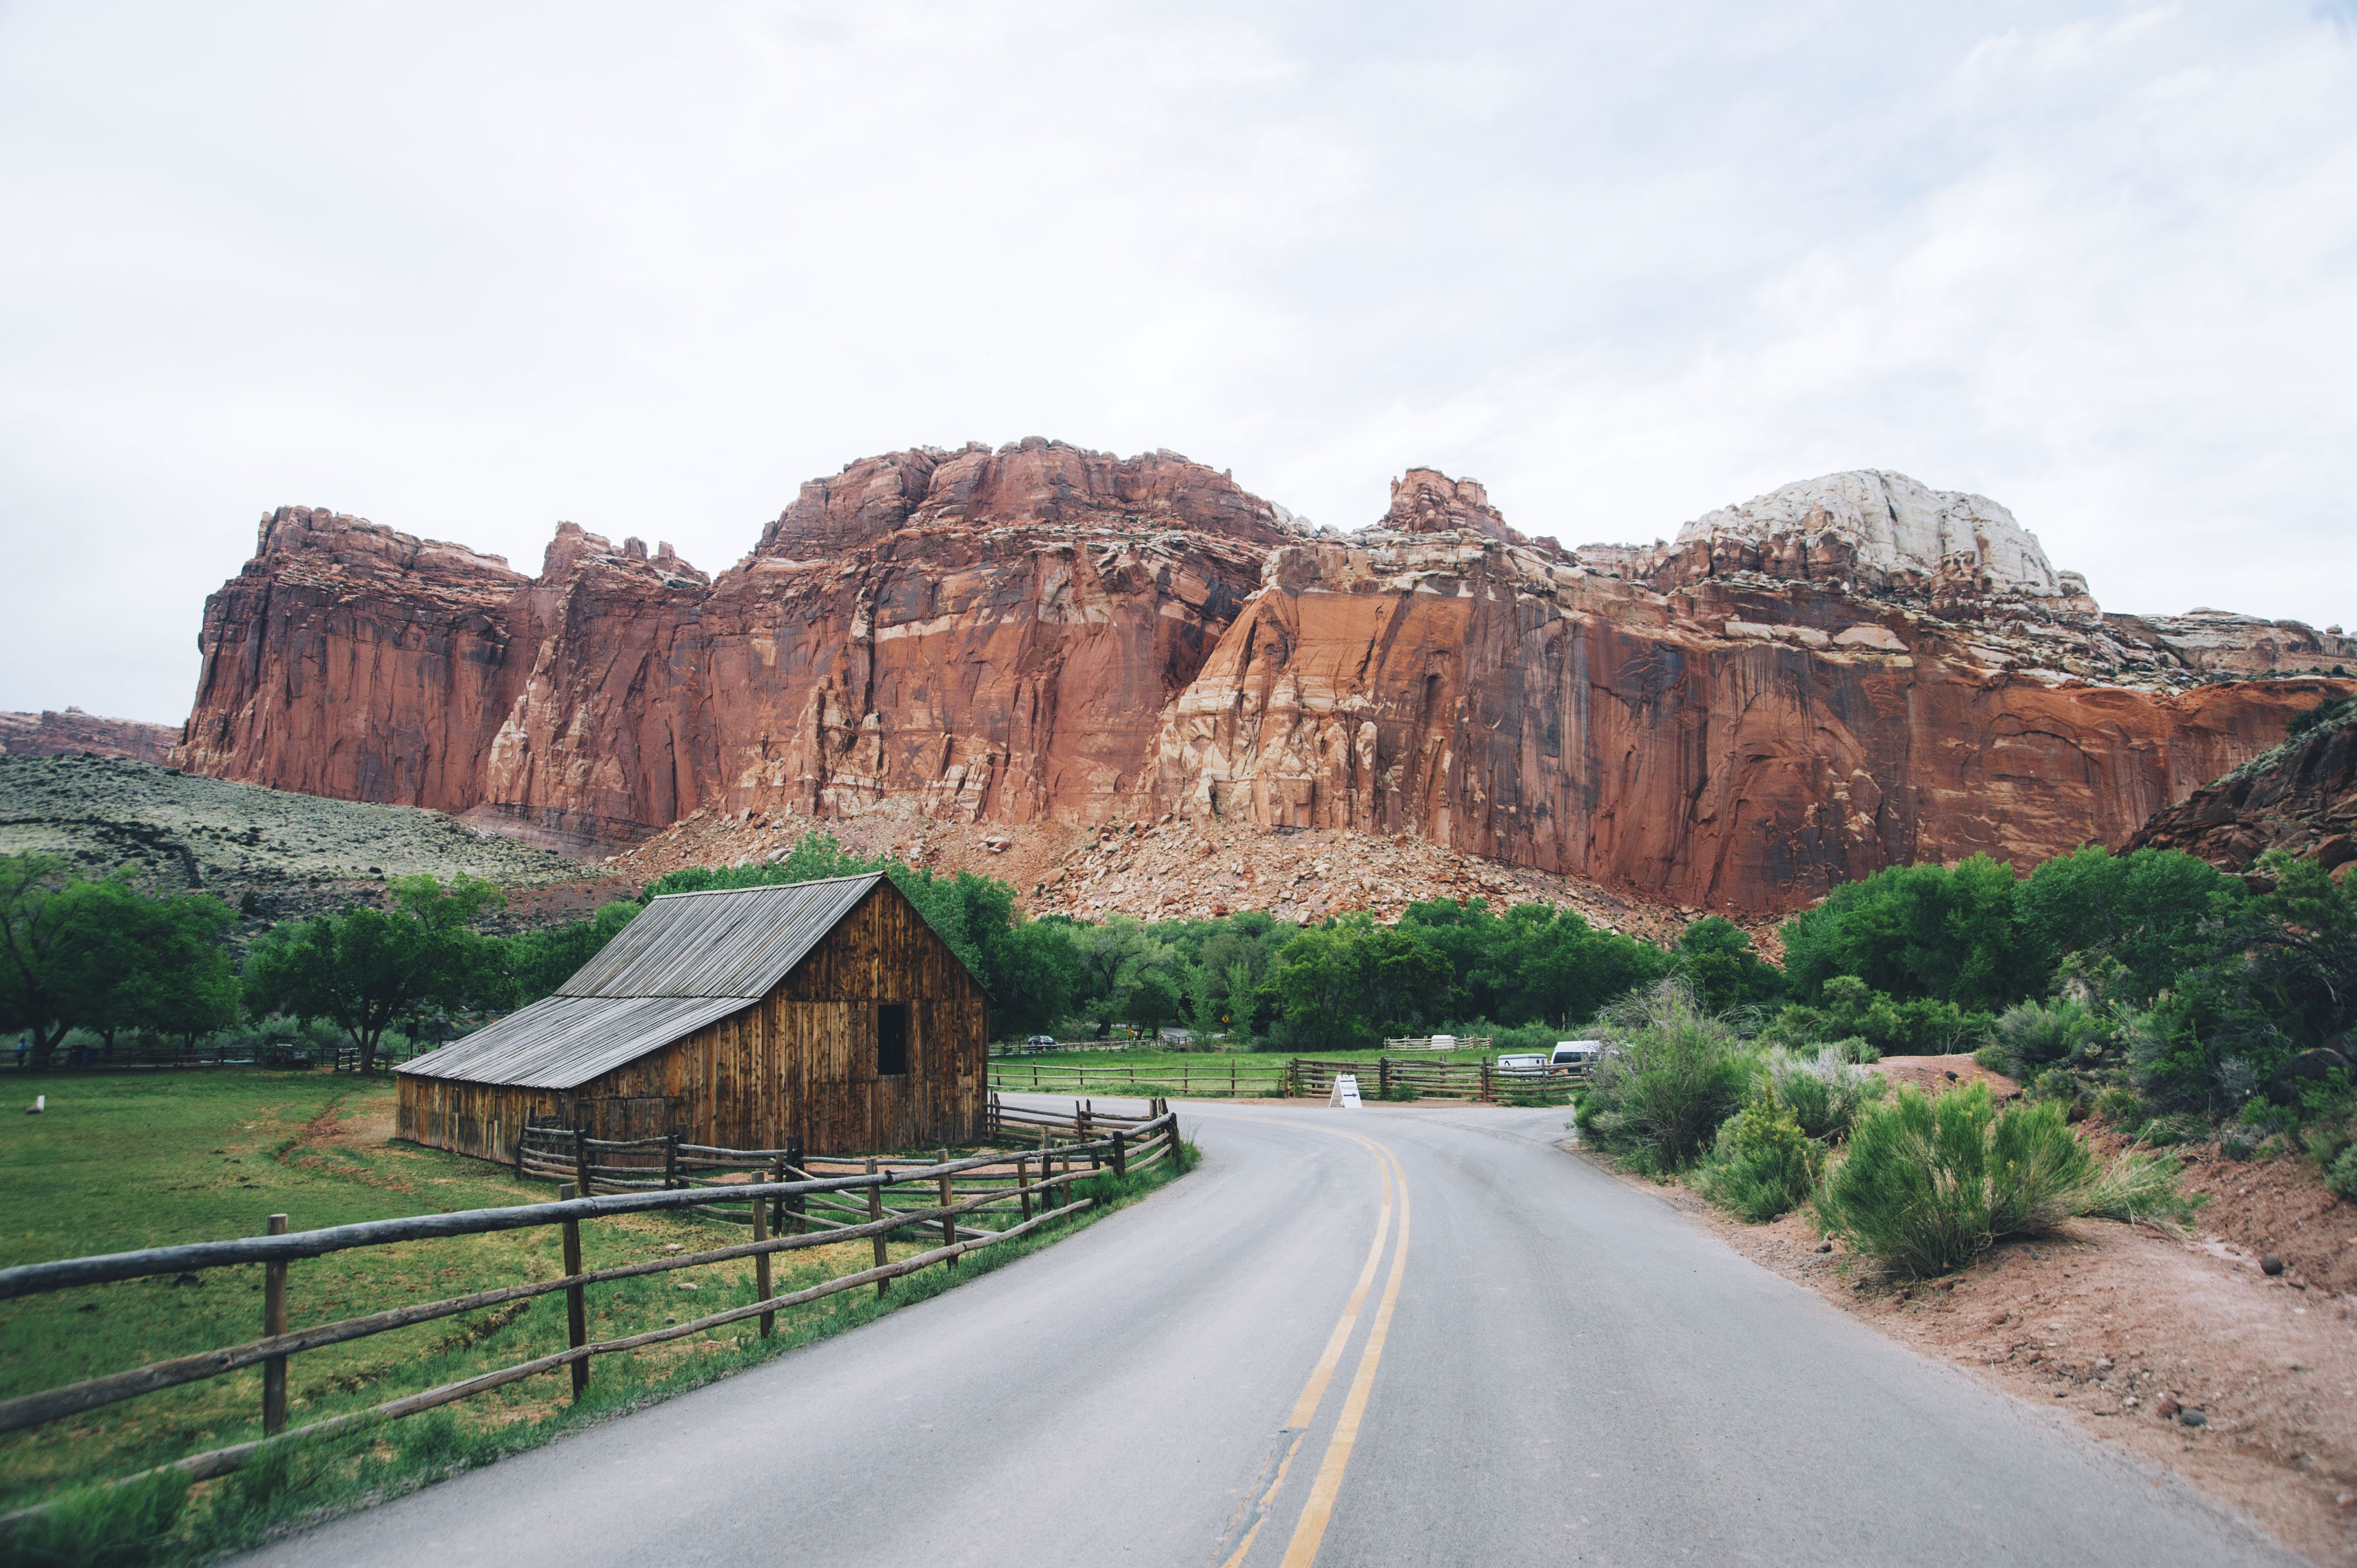
landscape, rock, mountain, road, hill, valley, mountain range, travel, hut, cliff, canyon, terrain, road trip, rocks, geology, badlands, wadi, rural area, landform, geographical feature, mountainous landforms, hillock